3HO

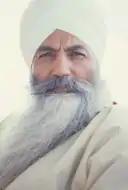
Yogi Bhajan (1985) founder of 3HO

Yogi Bhajan formed Sikh Dharma International as a California nonprofit religious corporation "organized to advance the religion of Sikh Dharma and as an association of religious organizations teaching principles of Sikh Dharma, including by ordination of ministers of divinity and operation of places of worship." During Yogi Bhajan's lifetime, Sikh Dharma International, along with related legal entities Siri Singh Sahib Corporation and Unto Infinity LLC, were held and controlled by Siri Singh Sahib of Sikh Dharma, a California "corporation sole" of which Yogi Bhajan was the only shareholder. Following the Yogi's death in 2004, a dispute ensued over the governance of those entities and assets. Yogi Bhajan's wife, Bibiji Inderjit Kaur Puri, alleged that she had been appointed to the board of Unto Infinity, and that she and their three children were appointed to the Siri Singh Sahib of Sikh Dharma board of directors (and thus in a position to exert significant control over all of the Sikh Dharma legal entities); but that following Yogi Bhajan's death the other board members of those entities improperly prevented them from taking part in governance. In January 2017, the 9th Circuit Court of Appeals determined that the lawsuit was not on its face an ecclesiastical dispute. However, in April 2018, Chief Judge Michael Mosman of the U.S. District Court for the District of Oregon dismissed the case. Judge Mosman concluded that there was significant evidence that the 3HO corporate entities were religious in character and thus that the dispute could not be adjudicated in civil court.